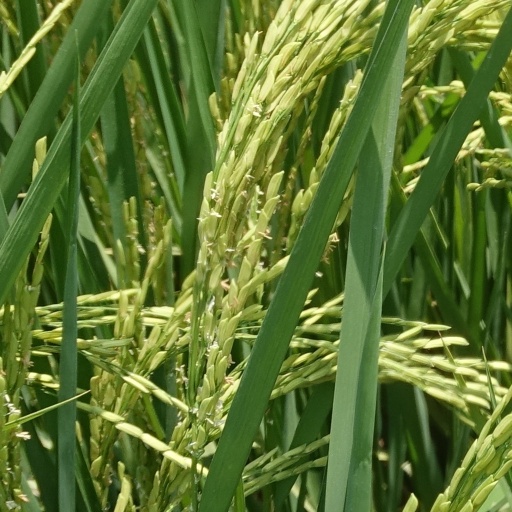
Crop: rice